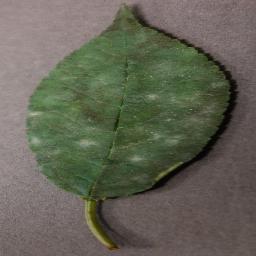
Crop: cherry
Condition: (including_sour)_powdery_mildew